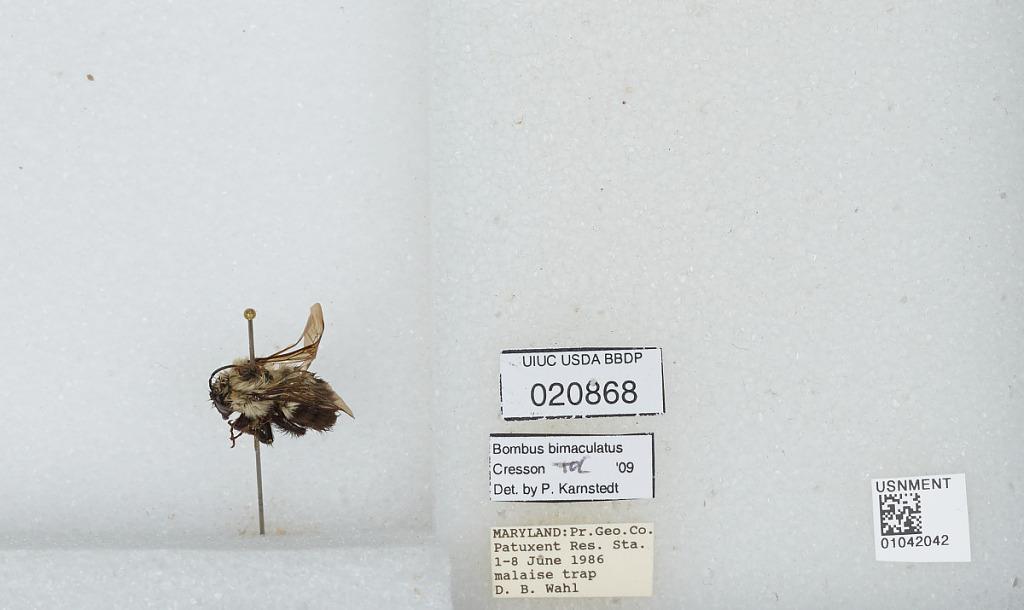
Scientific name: Bombus sp.
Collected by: D. Wahl
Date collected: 1986-6-1
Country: United States
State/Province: Maryland
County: Prince George's
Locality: Patuxent Research Station
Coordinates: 39.06, -76.78
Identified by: Karnstedt, P.